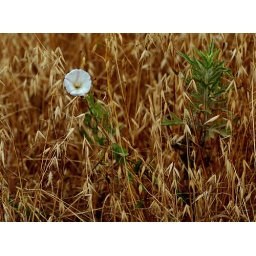
Single white flower and greenery in dried grass field